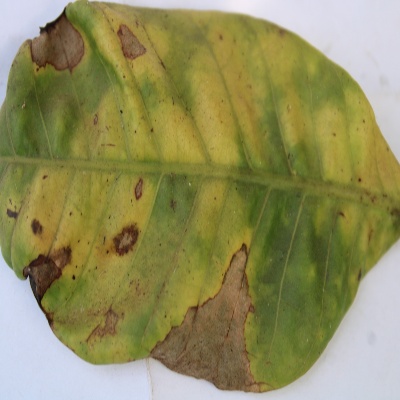
Crop: Cashew
Condition: anthracnose